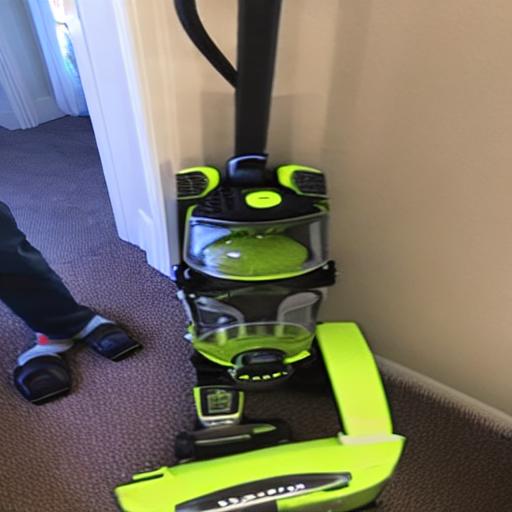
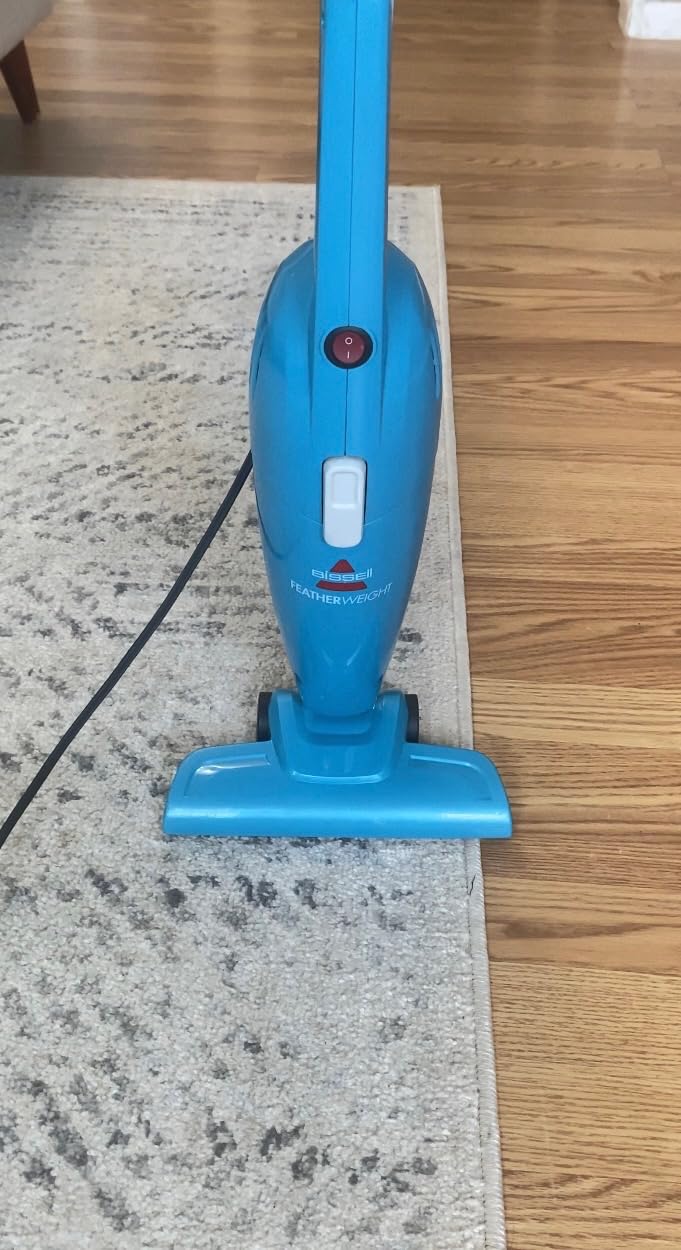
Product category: items_vacuum
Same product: no